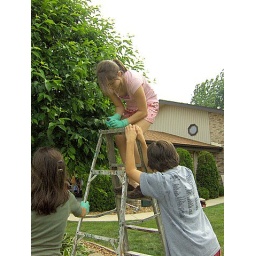
Putting baby bird back in the tree